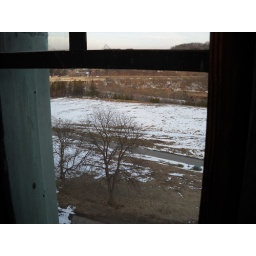
in the green tower at the top looking onto I-79